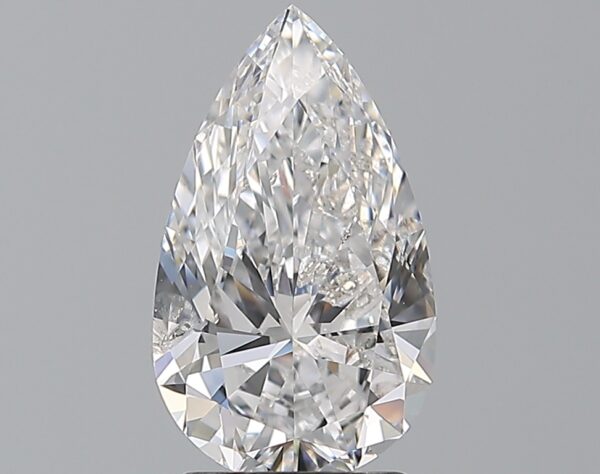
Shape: pear
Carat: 2.01
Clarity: SI2
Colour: D
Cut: EX
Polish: EX
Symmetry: EX
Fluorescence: VSL
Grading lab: IGI
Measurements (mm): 11.78 x 6.95 x 4.13